Easter food

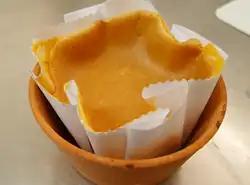
Pão de Ló

Capirotada or Capilotade, also known as Capirotada de vigilia, is a traditional Mexican food similar to a bread pudding that is usually eaten during the Lenten period. It is one of the dishes served on Good Friday. Despite originally being consumed before Lent, "capirotada" is now consumed "during" Lent, especially during Holy Week and on Good Friday. Recently, it has been given a spiritual meaning in relation to the passion of Christ and the Lenten season, thus, for many people, the bread represents the Body of Christ, the syrup is his blood, the cloves are the nails of the cross, and the whole cinnamon sticks are the wood of the cross. The melted cheese stands for the Holy Shroud.